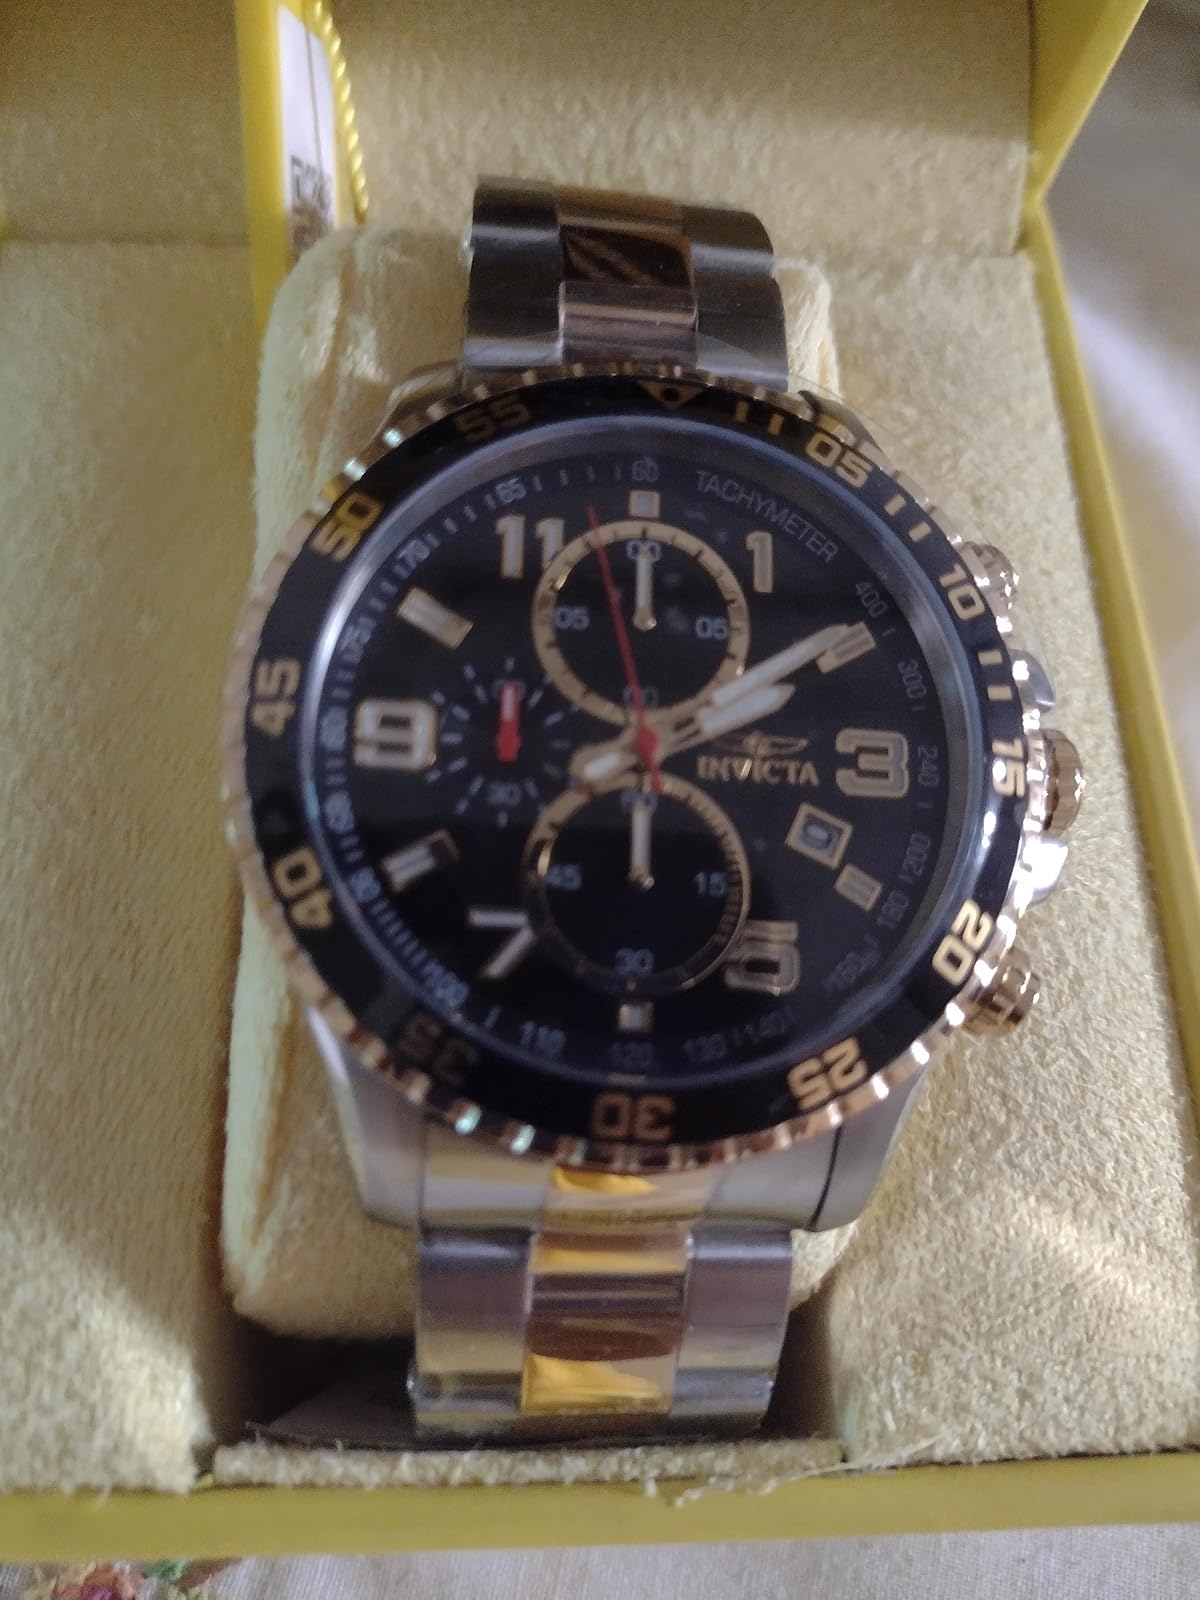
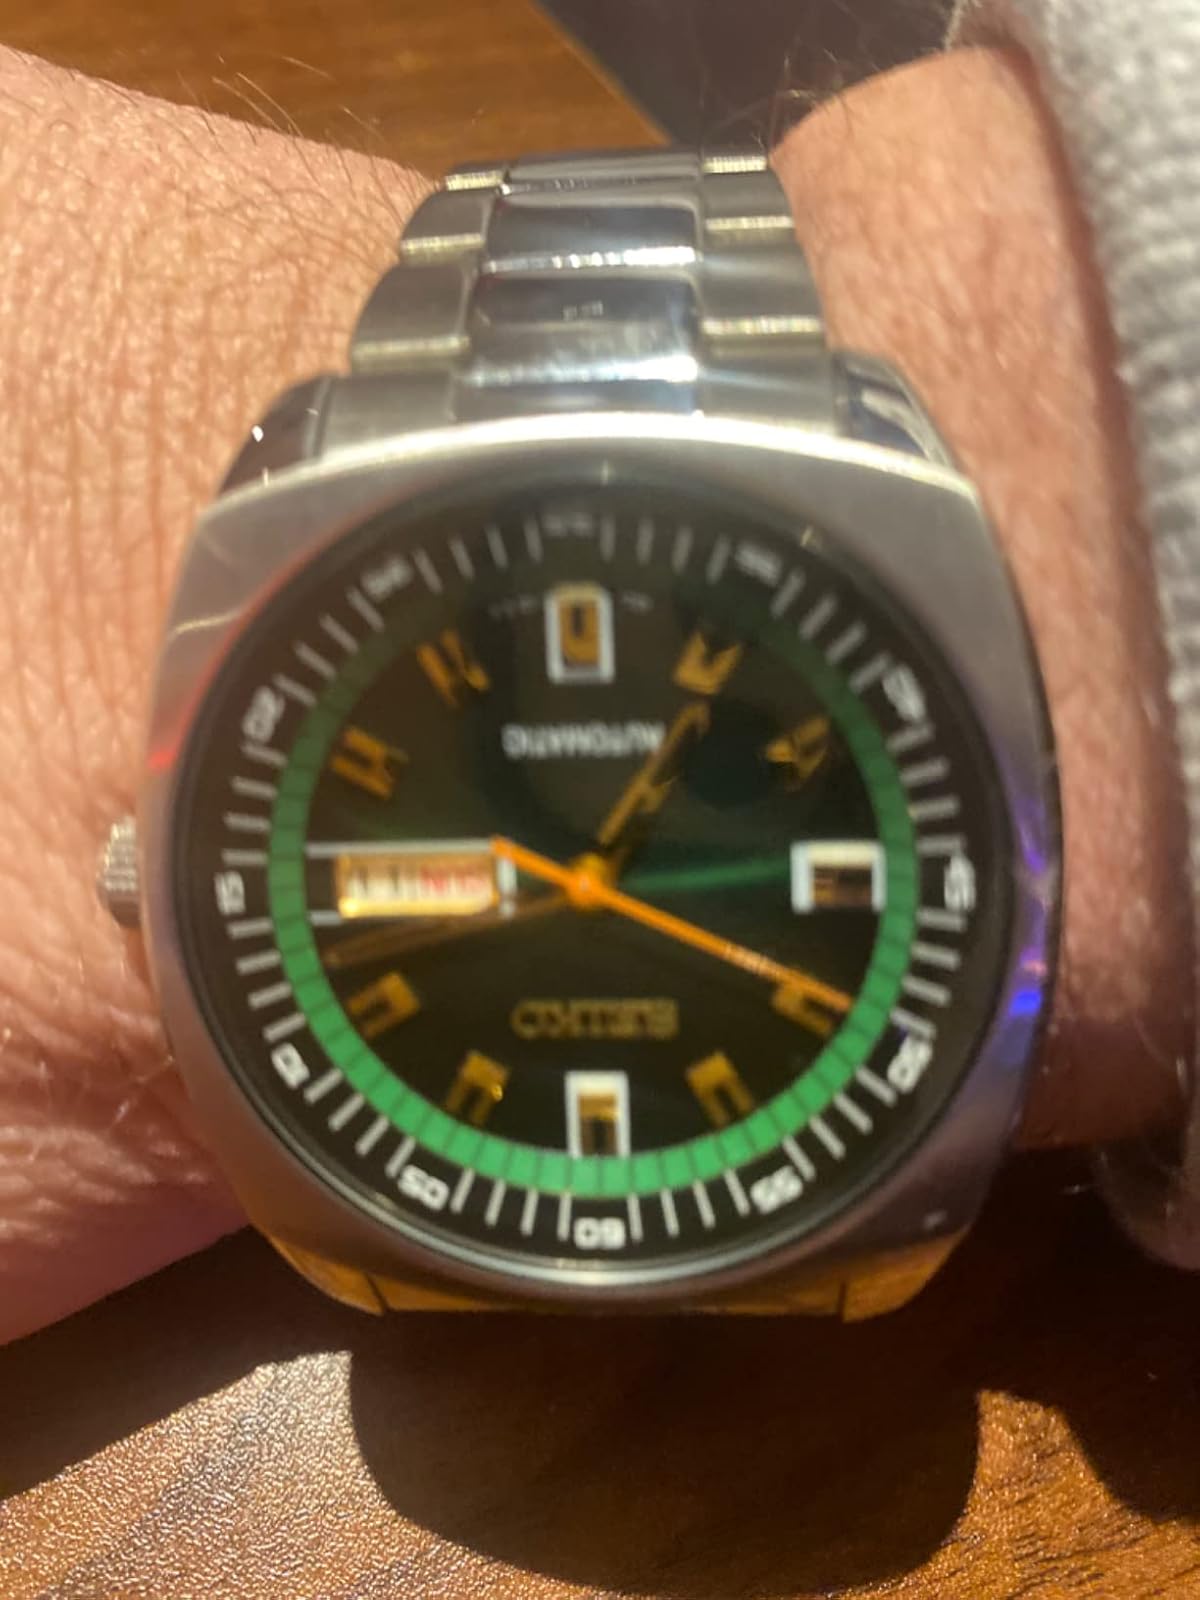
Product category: accessories_watch
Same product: no